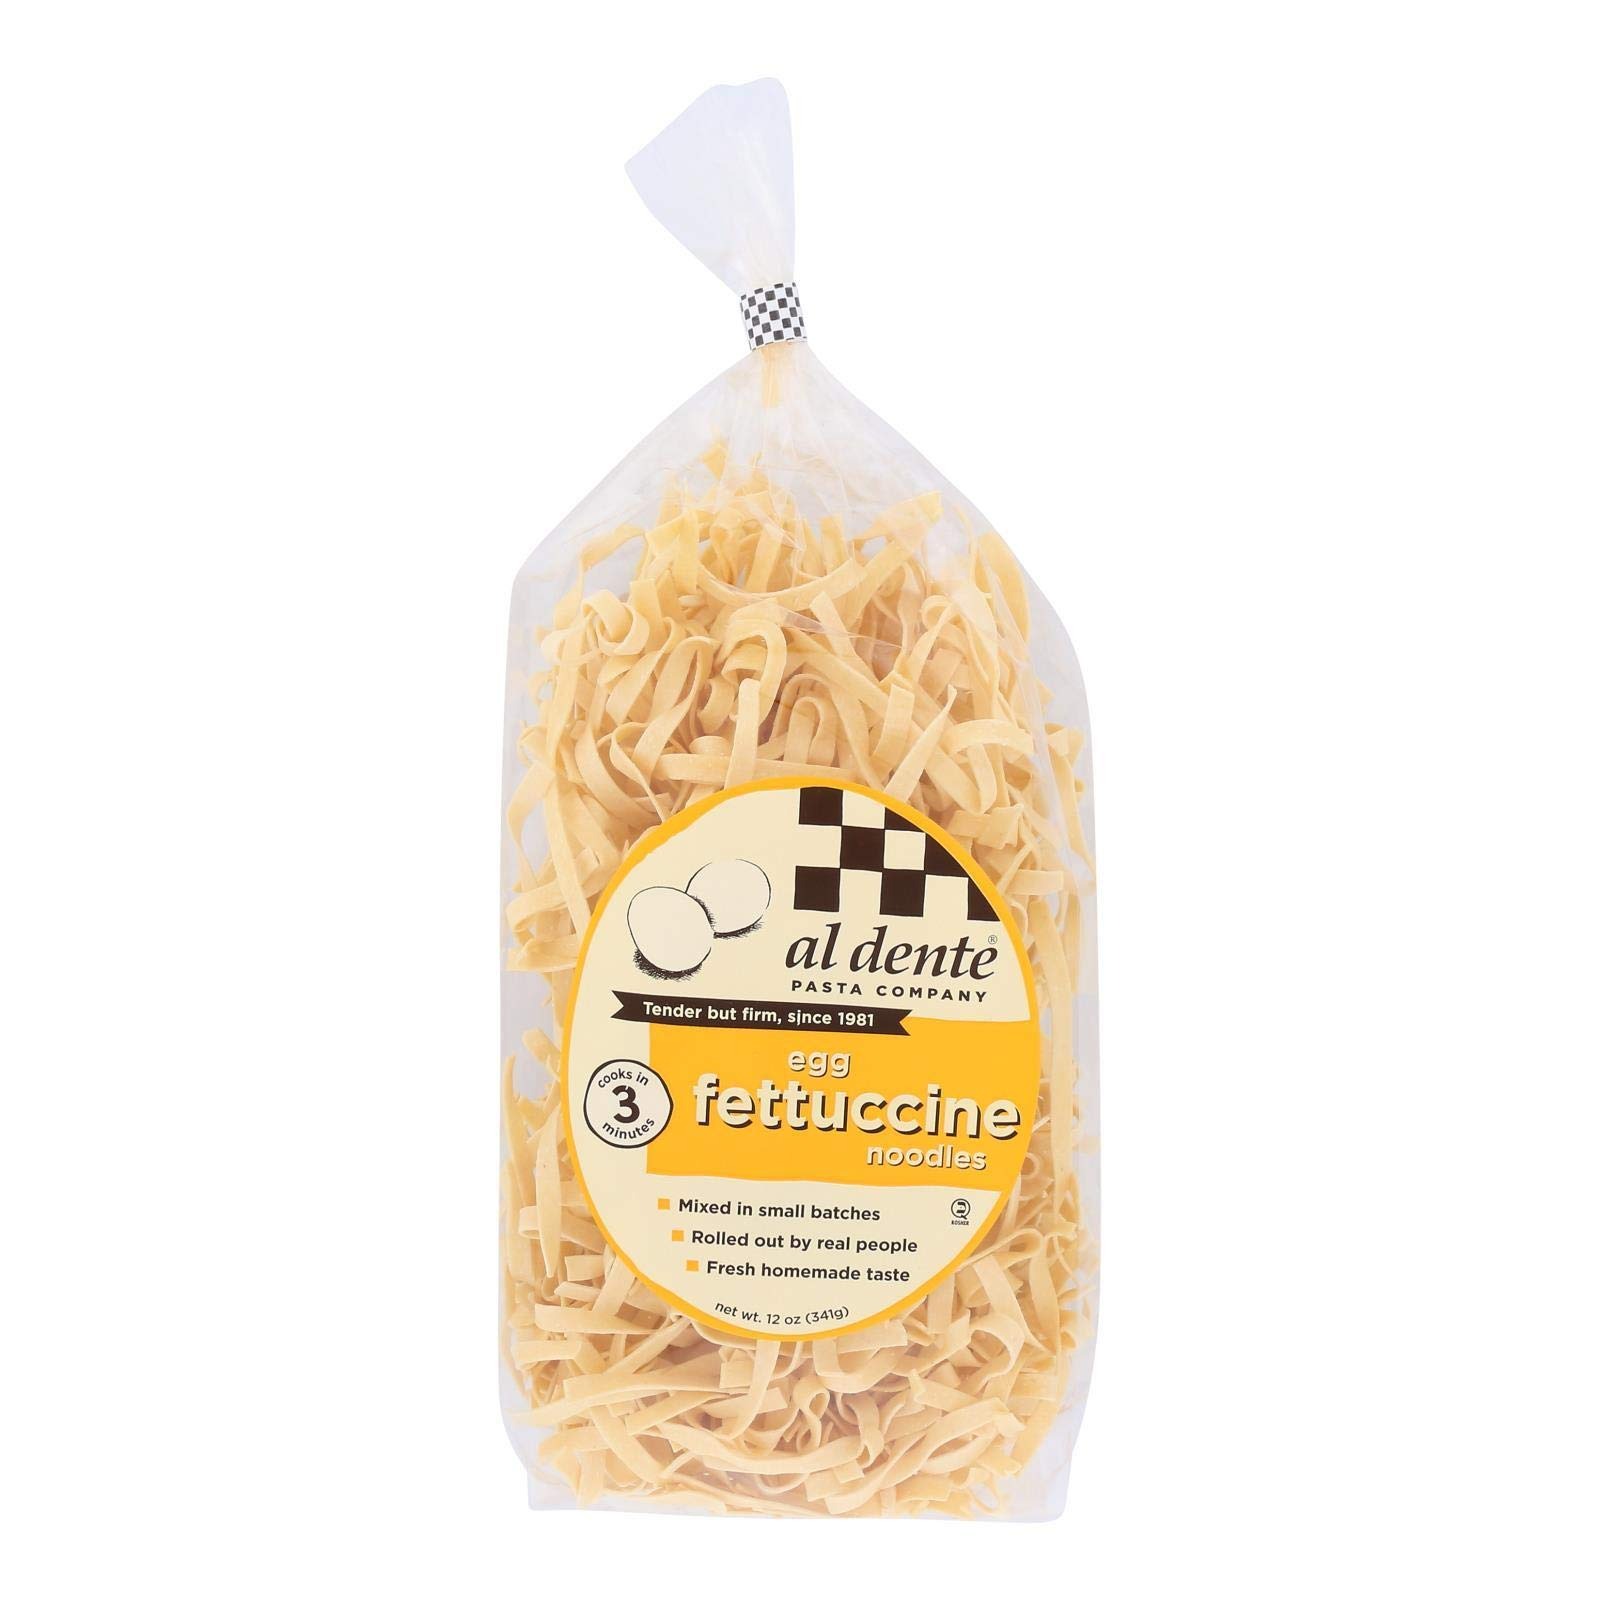
Item Name: Al Dente Pasta Fttccne Egg
Product Description: Enjoy Al Dente Egg Fettucinne (6x12 Oz). Perfect for any occasion, any recipe, whether it is chicken soup, fettuccine alfredo or simply pasta with fresh tomatoes, olive oil and Parmesan cheese. Parents from all over the country write to us saying that even their kids can tell the difference between Al Dente Egg Fettuccine and others. That makes us feel so good! (Note: description is informational only. Please read product label prior to use and consult your health professional with any question prior to use.
Value: 12.0
Unit: Ounce

Price: 38.95